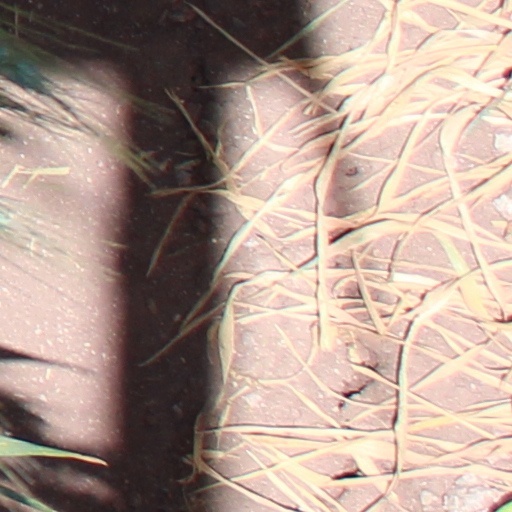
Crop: wheat